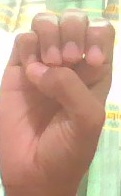
ASL sign: E